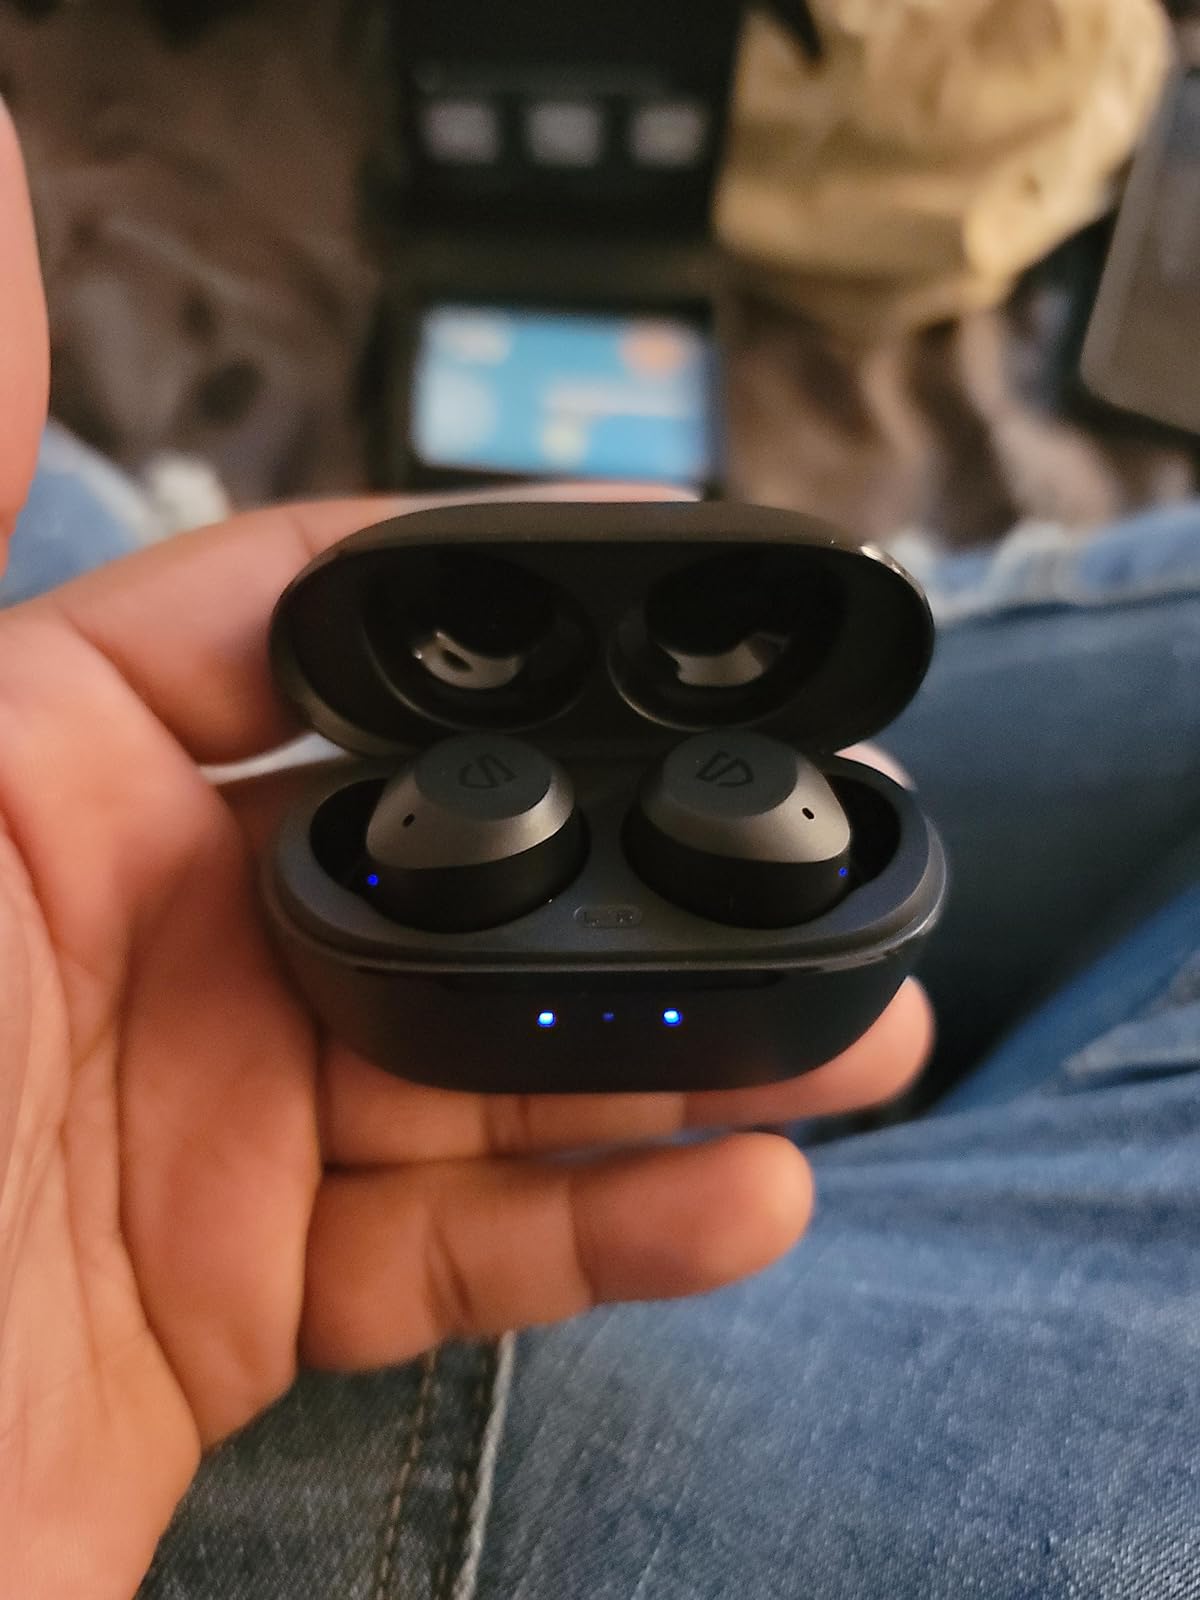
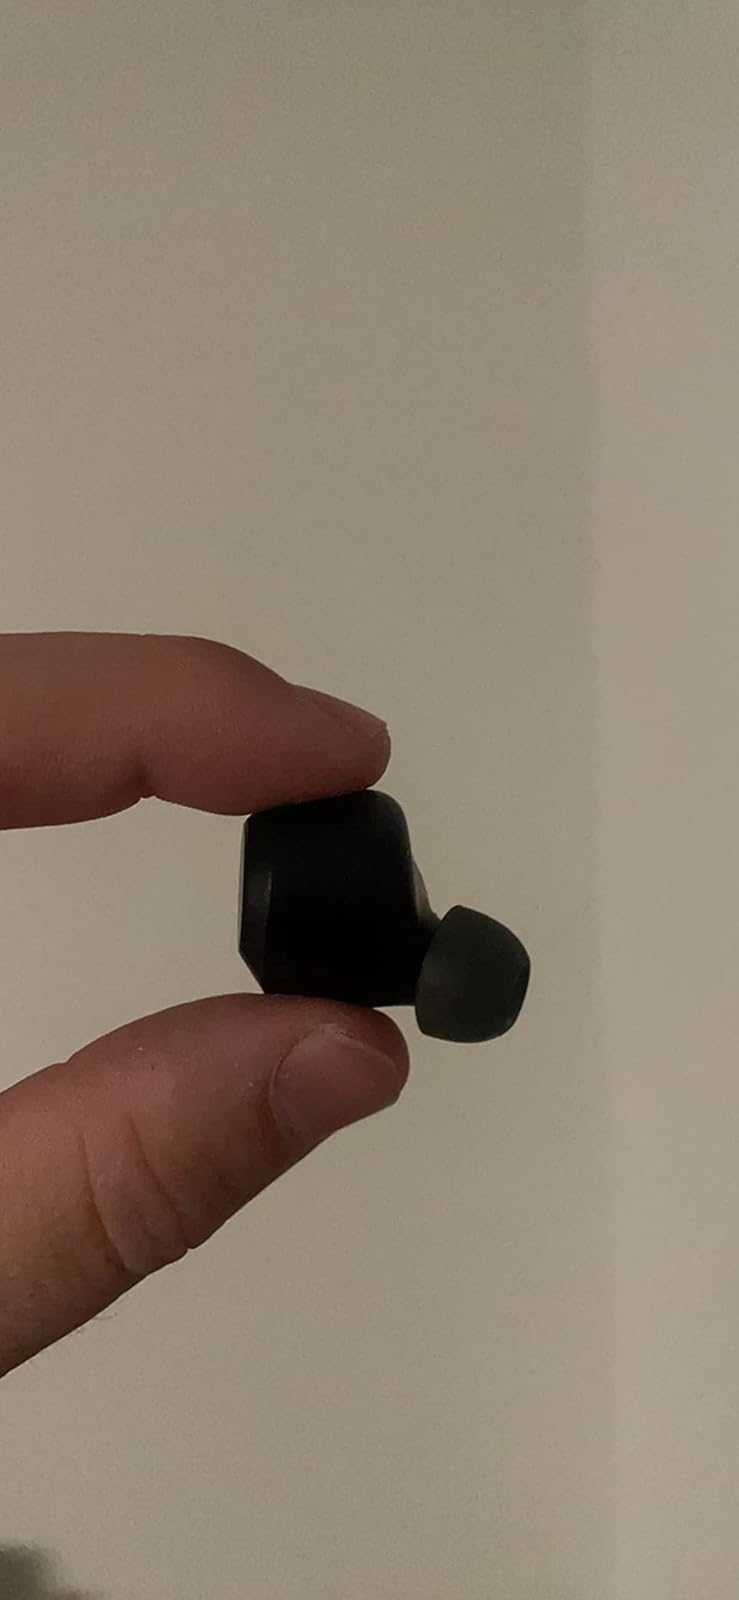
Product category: earbuds
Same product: yes